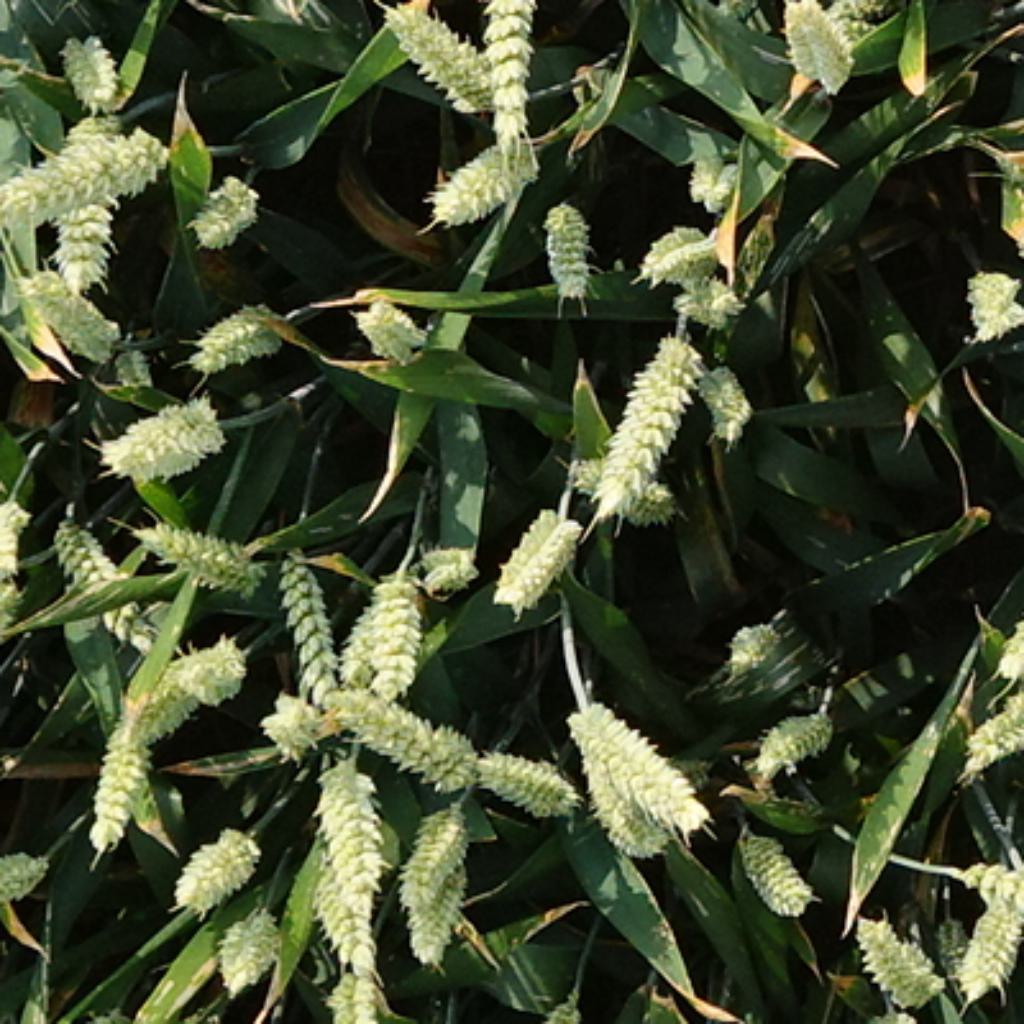
Country: France
Location: VSC
Wheat development stage: Filling - Ripening